Bogdan Racovițan

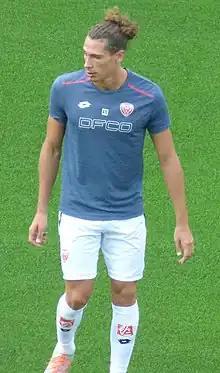

Born in France, Racovițan served as captain for Dijon's youth sides and its reserves team. With the latter, he totalled 23 games and two goals in the Championnat National 3 between 2019 and 2021.